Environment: real
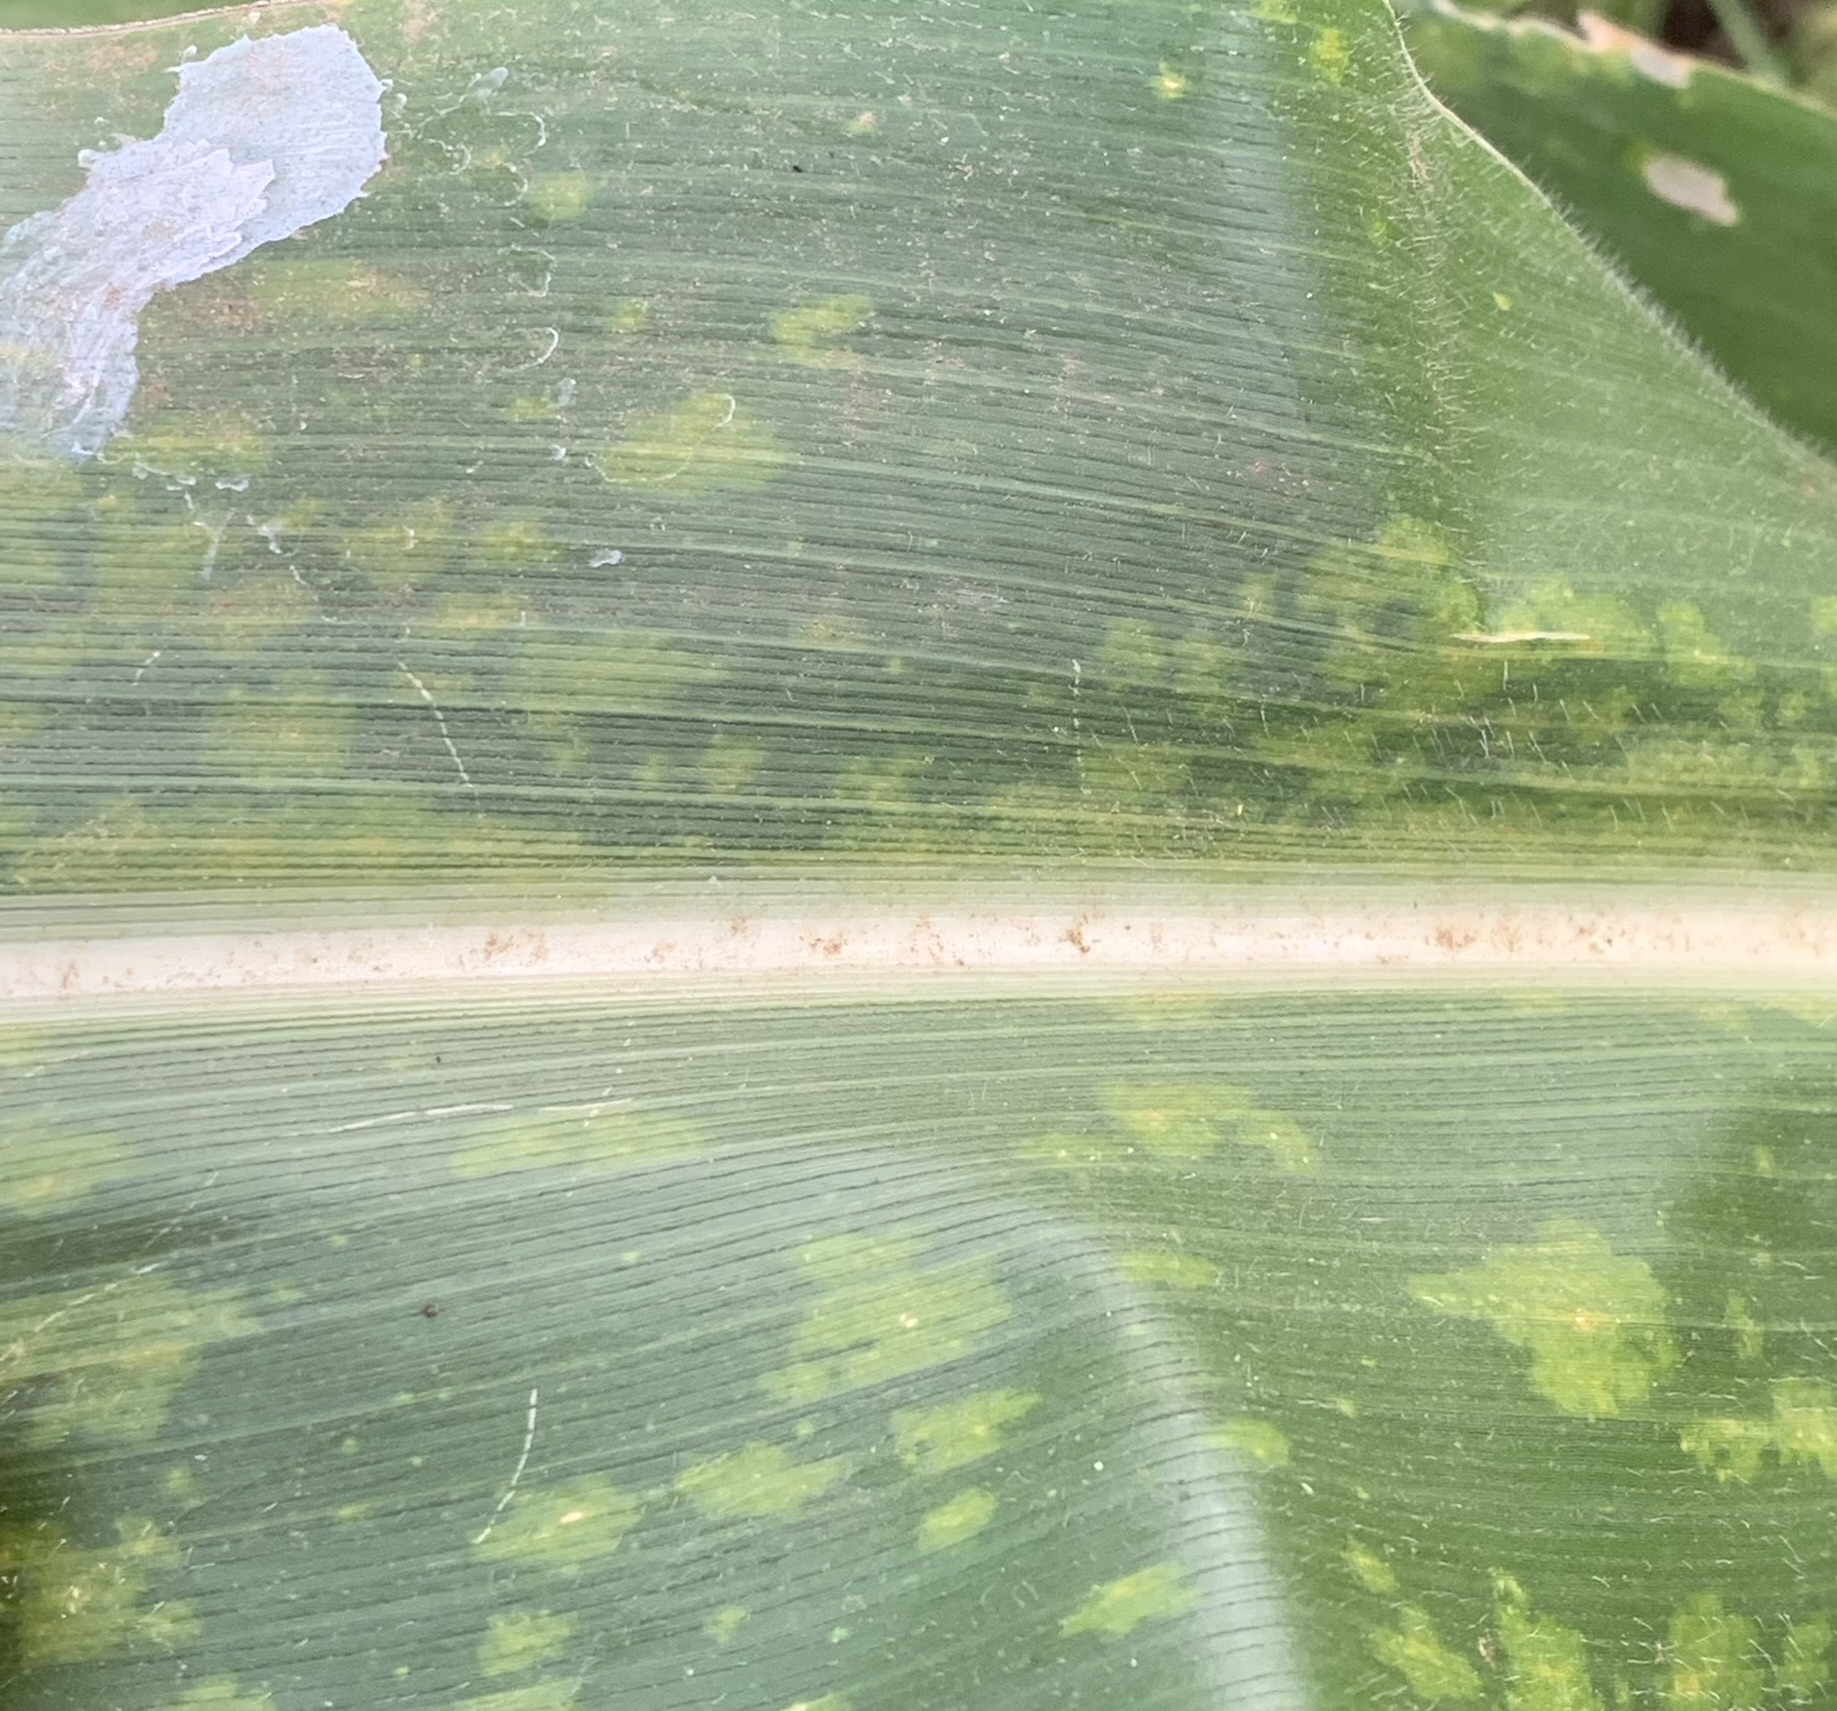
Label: lethal_necrosis